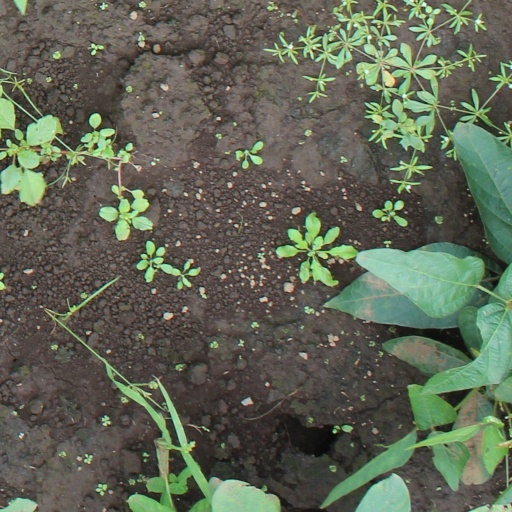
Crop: soybean